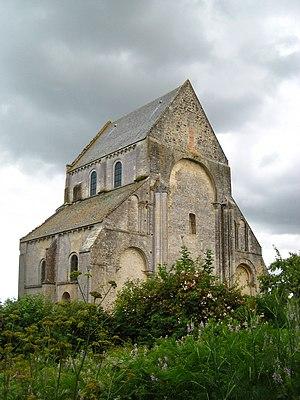
église du prieuré Saint-Gabriel à Saint-Gabriel-Brécy dans le Calvados (Basse-Normandie, France).